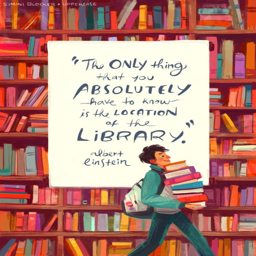
the only thing that you absolutely have to know is the location of the library . physicist